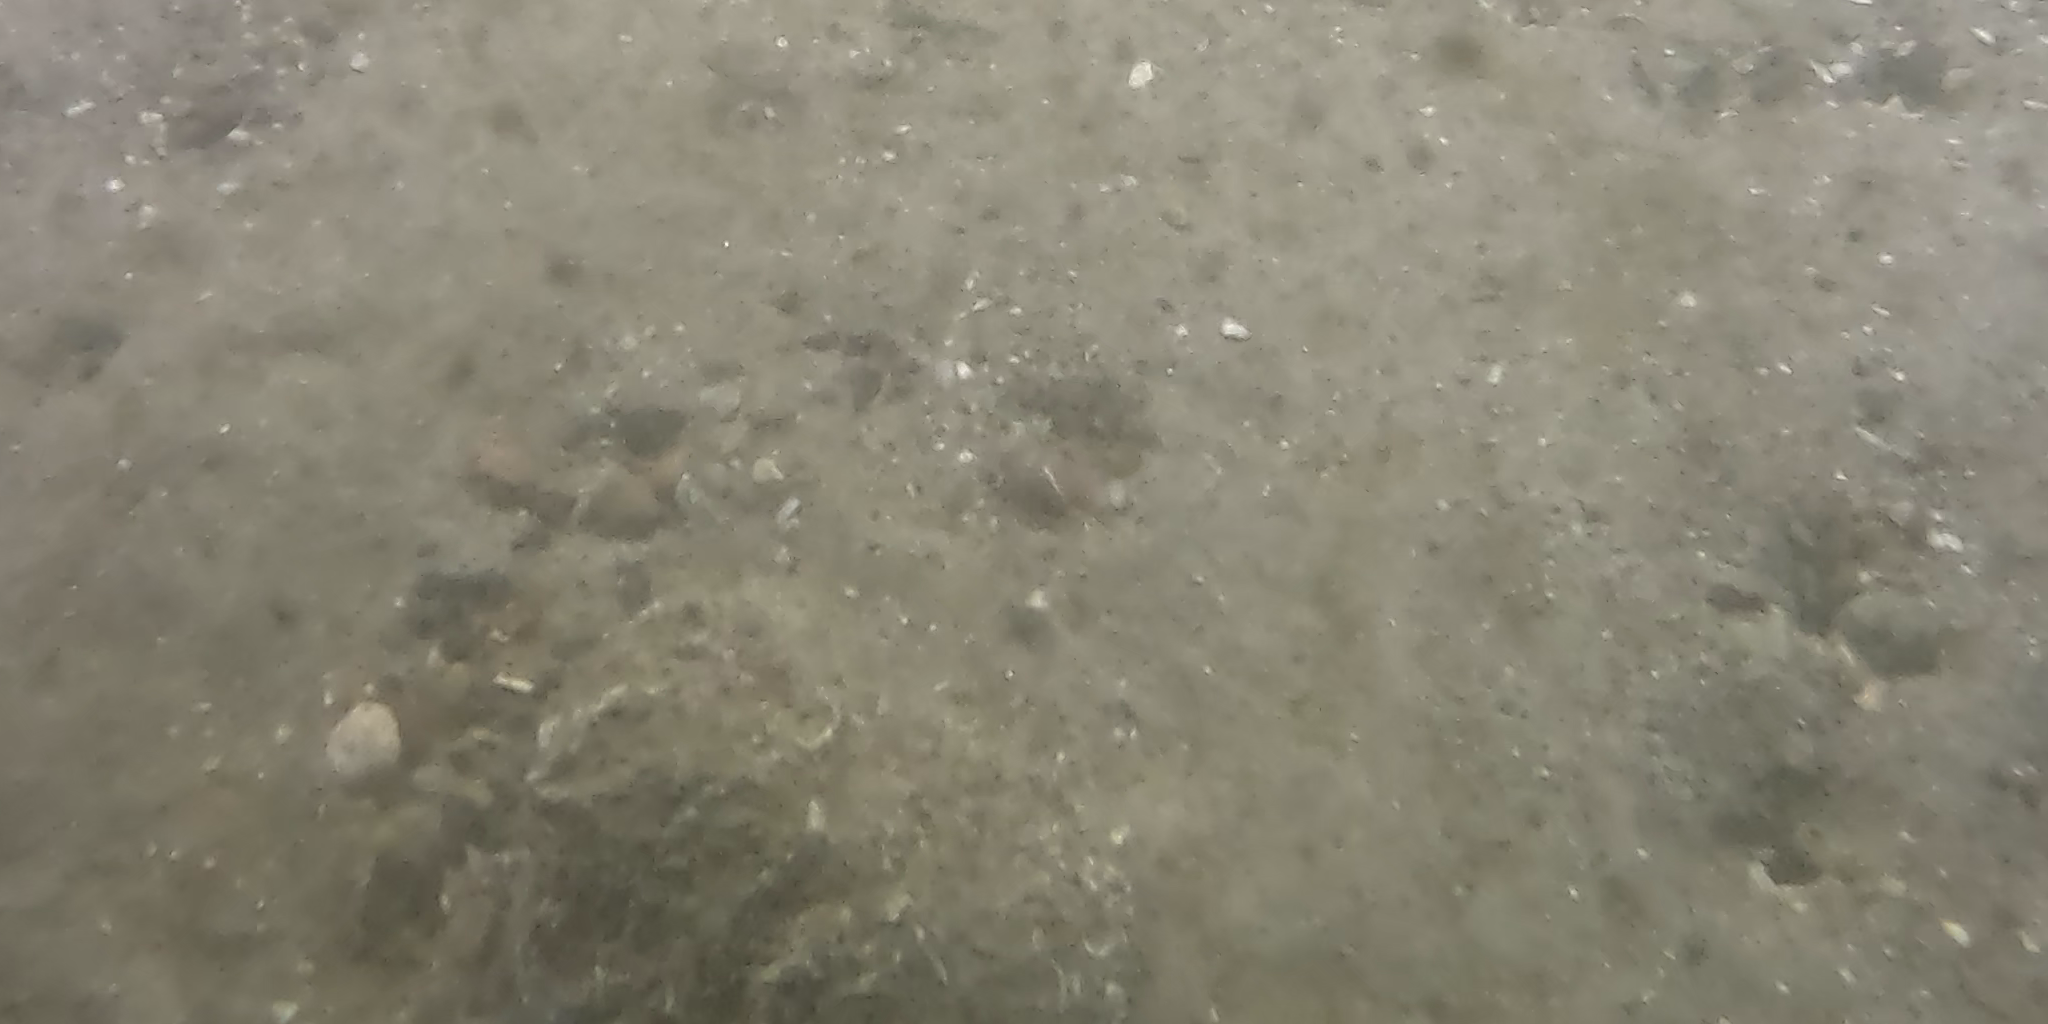
Seabed habitat: stone